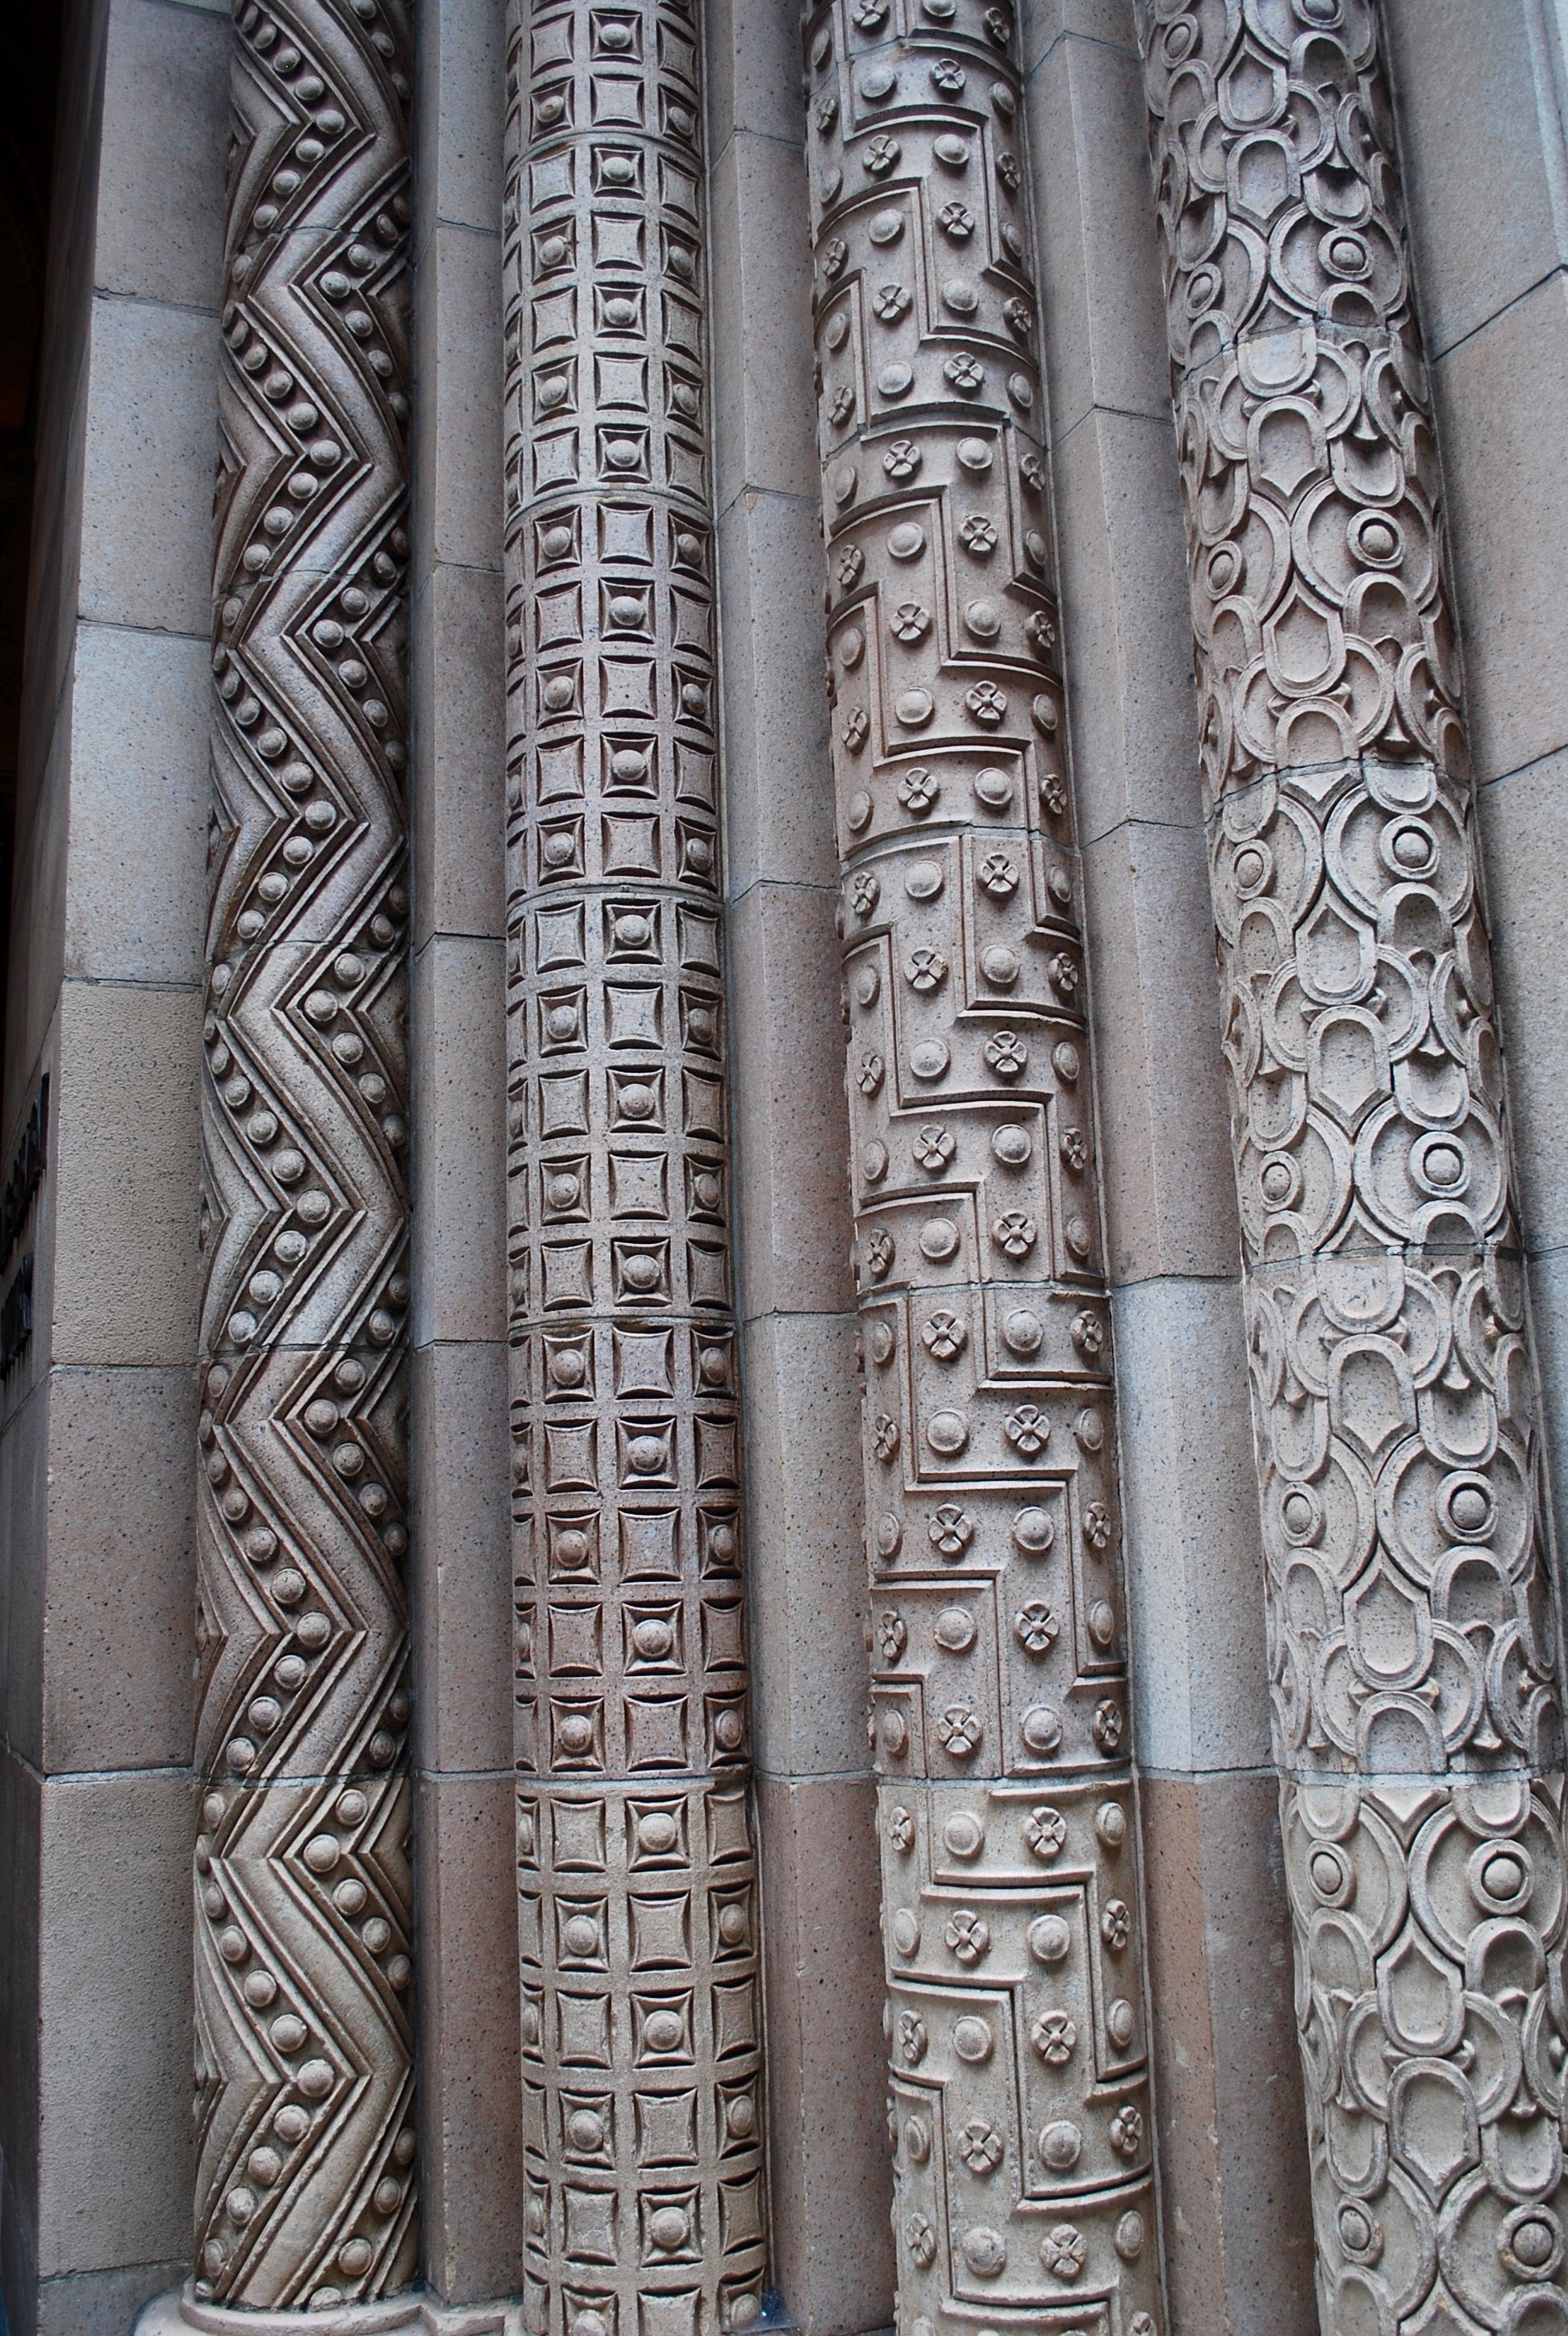
architecture, structure, wood, wall, stone, line, column, facade, material, interior design, art, design, temple, ornate, columns, roman, culture, iron, carving, engraving, baluster